Sweetheart (2021 film)

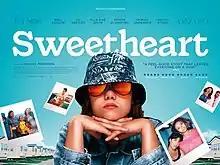
Poster

Sweetheart is a British coming-of-age film written and directed by Marley Morrison in her feature film debut. It premiered at the 2021 Glasgow Film Festival, where it won the Audience Award. Distributed by Peccadillo Films, the film had a theatrical release on 24 September 2021.